Kızören Sinkhole

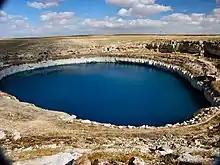
Kızören Sinkhole

Kızören Sinkhole, a.k.a. Kızören Obruk or Lake Kızören is a sinkhole containing a karst lake near Konya in the historic Konya vilayet, central Turkey. Kızören Obruğu is situated in the centre of the Central Anatolian steppes, 65 km northeast of the city of Konya.